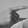
ASL letter: G